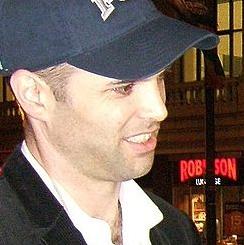
Age: 37